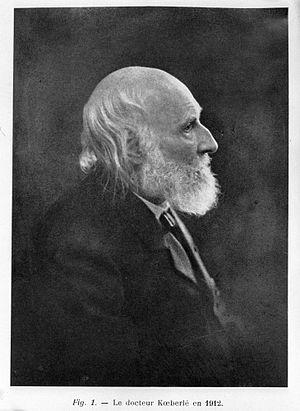
Réf. image
Eugène Koeberlé est un chirurgien et un humaniste alsacien qui fut l'un des pionniers de la chirurgie abdominale moderne ainsi qu'un ardent promoteur de l'asepsie et de l'hémostase. À la fin de sa vie, il se consacra à la poésie et à l'archéologie.